Kakkathollayiram

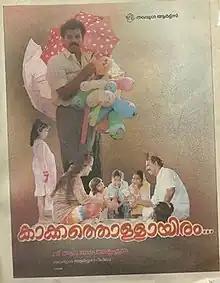
Poster

Kakka Thollayiram is a 1991 Indian Malayalam film, directed by V. R. Gopalakrishnan. The film stars Mukesh, Urvashi, Chithra and Sukumari in the lead roles. The film has musical score by Johnson. Urvashi won the Kerala State Film Award for Best Actress for her performance in the film.